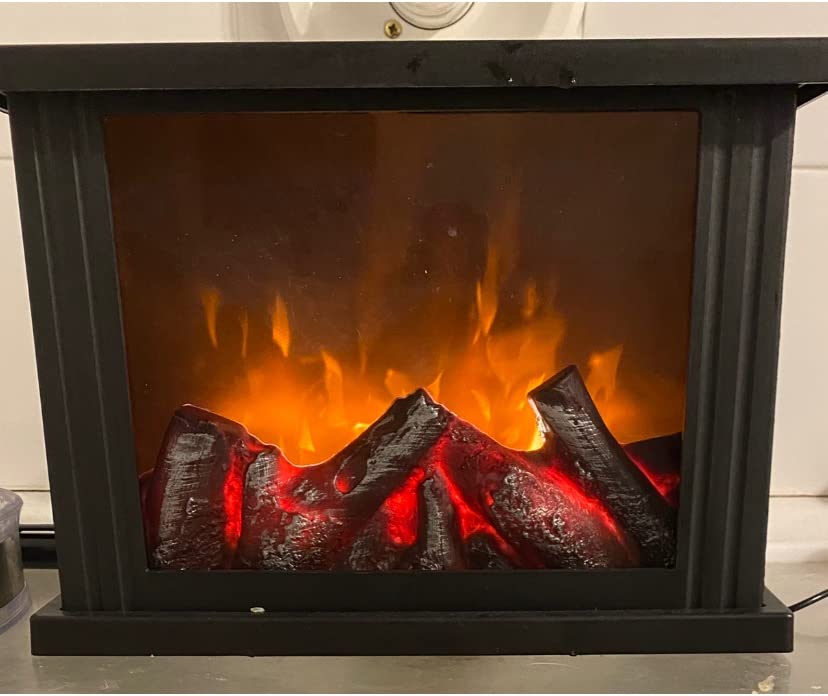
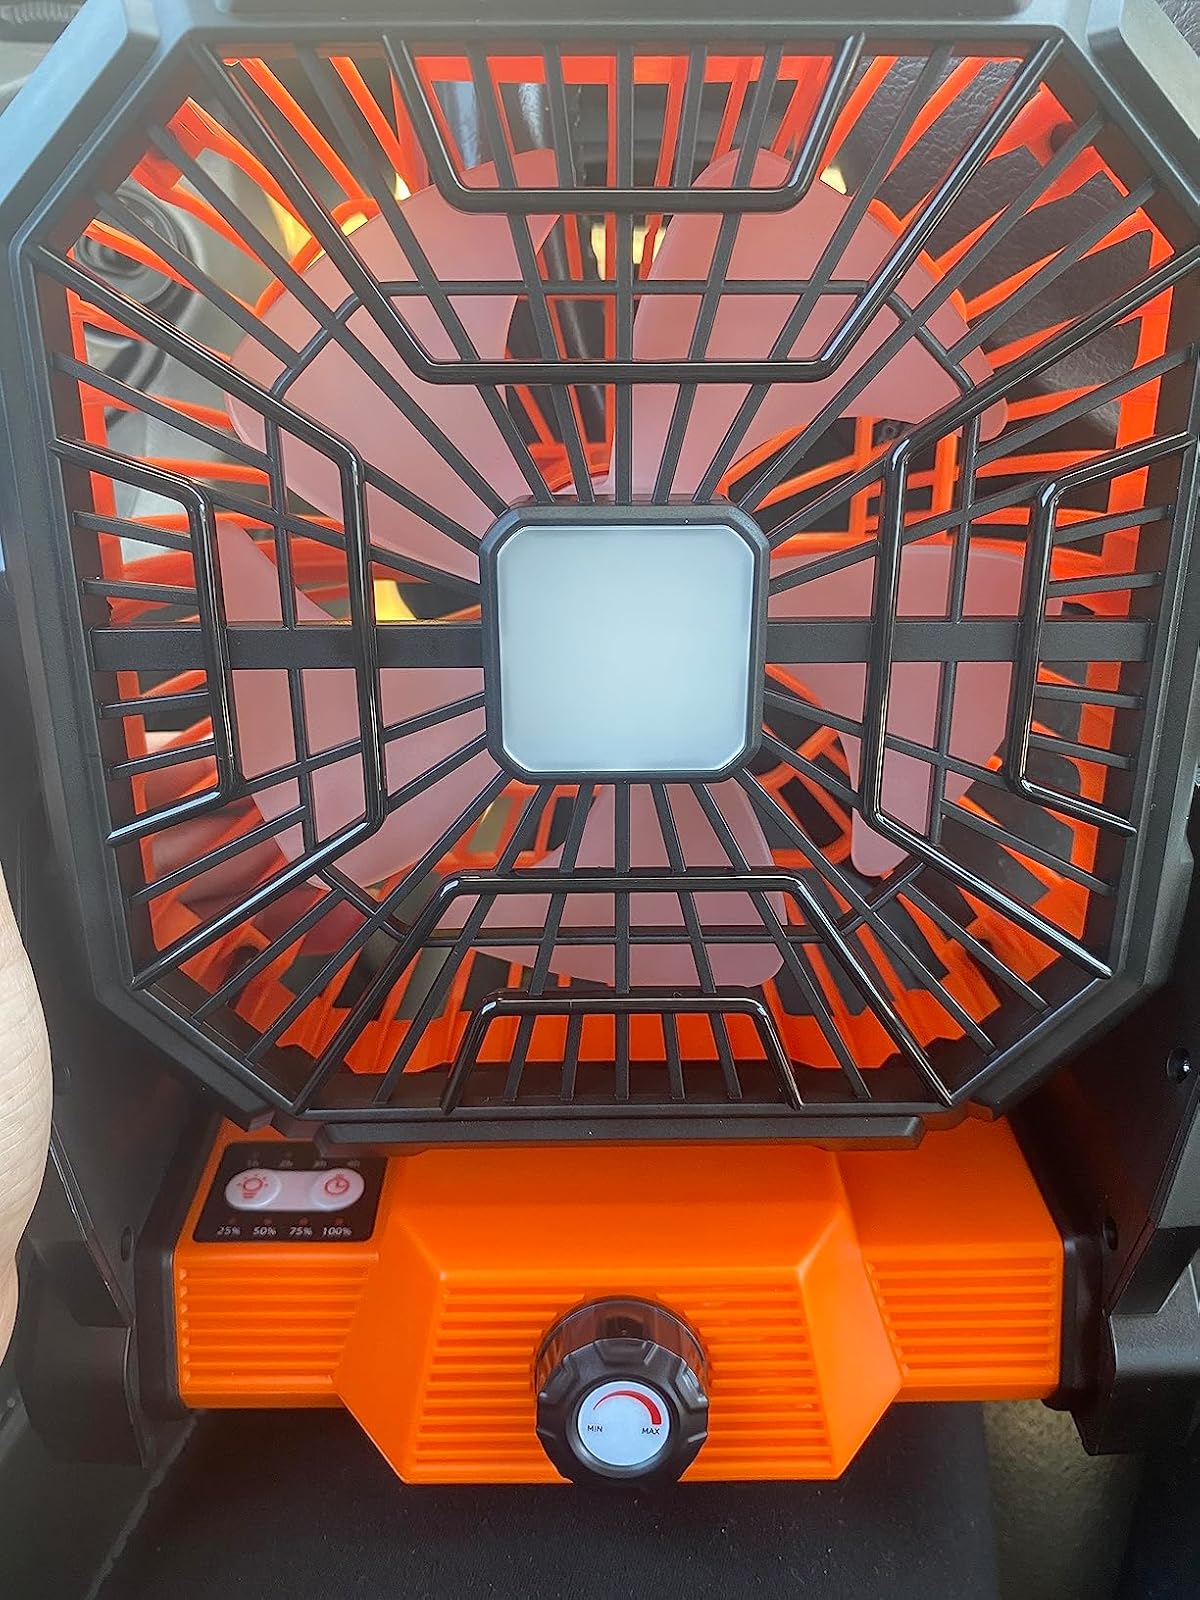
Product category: lantern
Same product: no